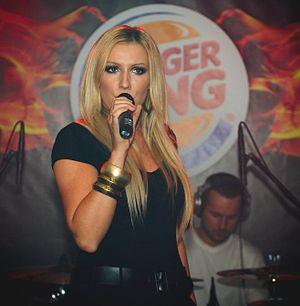
Katarzyna « Kasia » Cerekwicka est une chanteuse polonaise née en 1980 à Koszalin. Elle a fait ses études à l'Académie de musique de Katowice. Elle a remporté le concours « Szansa na sukces ». Elle a sorti 3 albums : Mozaika, Feniks et Pokój 203.